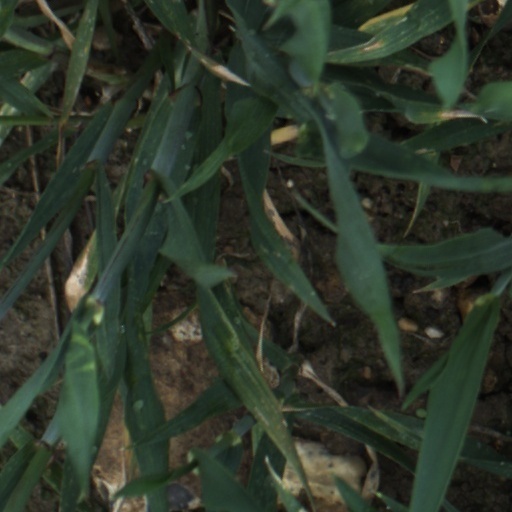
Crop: wheat